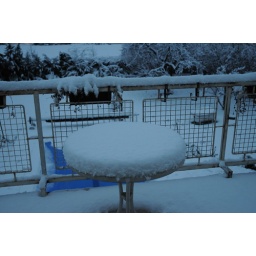
My balcony in white